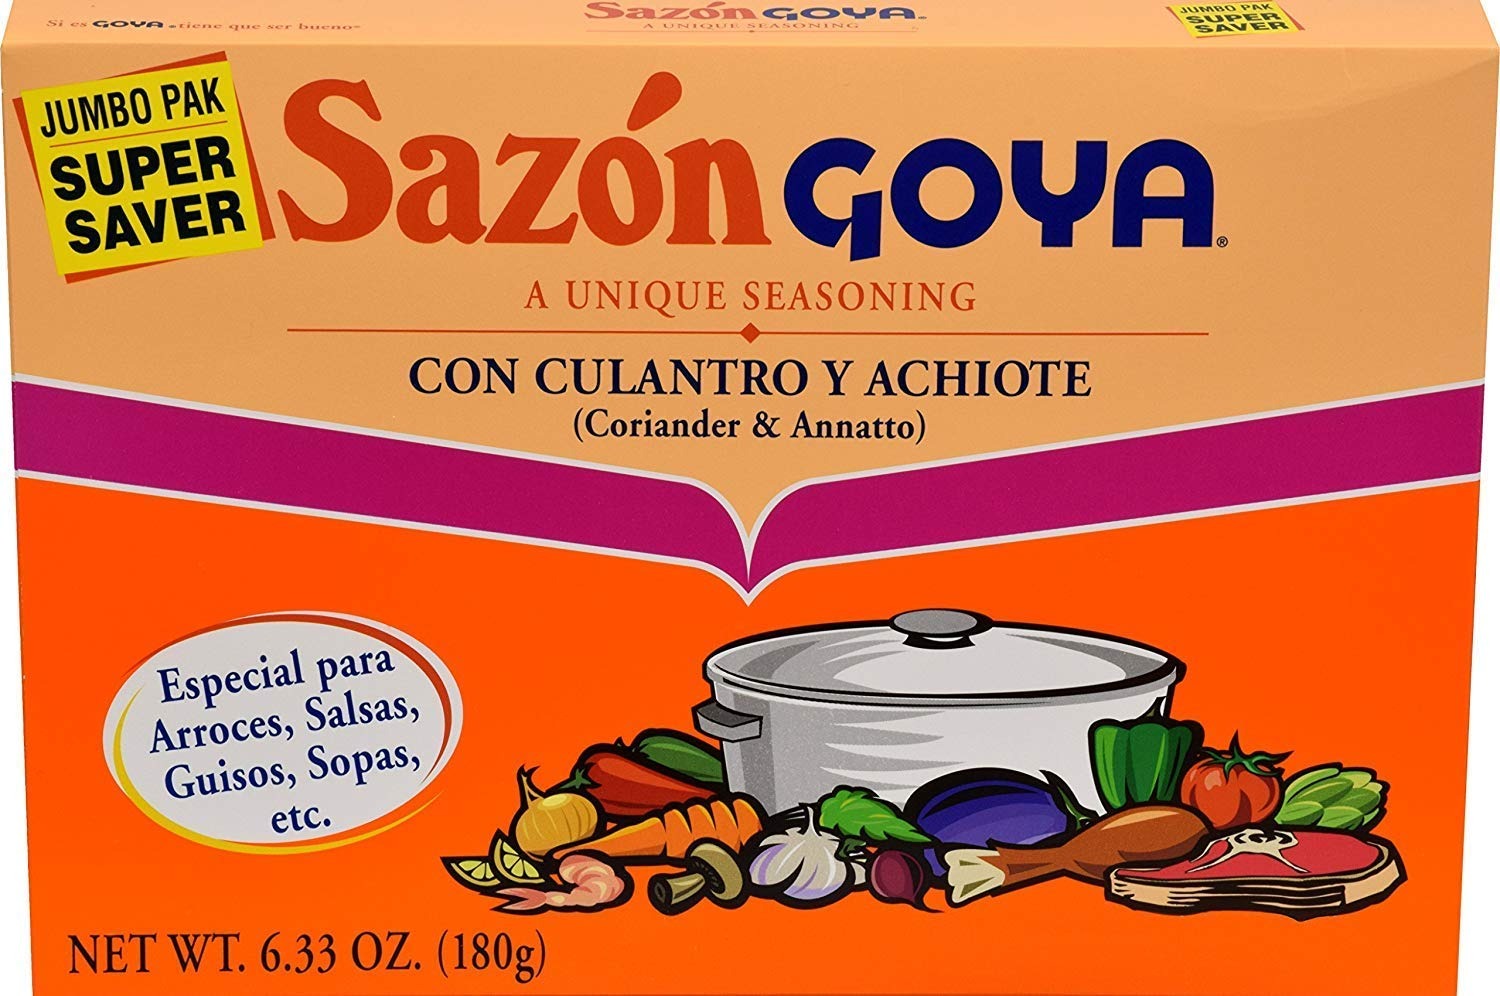
Item Name: Goya Sazon Clnto Jumbo
Bullet Point 1: It's Sazon Goya, a special mix of seasonings from Goya.
Bullet Point 2: You'll wonder how you ever cooked without it.
Bullet Point 3: Think of it as a little magic in little foil packets.
Bullet Point 4: Inside this box you'll find what good cooks have always dreamed of, an absolutely fool proof way to make everything taste not just good, or even great, but sensational -- every time
Bullet Point 5: Use it for meats, stews, soups, poultry, pasta, rice, beans, vegetables -- everything.
Product Description: Packing a powerful punch of coriander, garlic, cumin and annatto, just one small packet of Sazon GOYA with Coriander and Annatto instantly makes your dish more delicious by quickly adding an appealing flavor and vibrant color.
Value: 12.6
Unit: Ounce

Price: 5.29